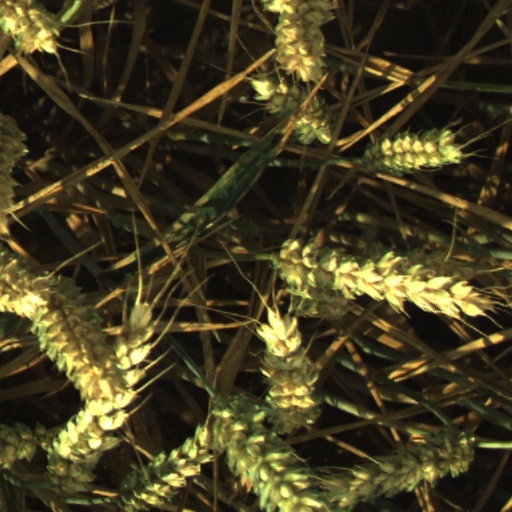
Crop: wheat